History of the Jews in South Florida

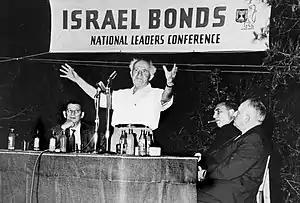
Prime Minister David Ben-Gurion welcomes an Israel Bonds delegation to Jerusalem.

At Clerk Abruzzo’s direction, Palm Beach County was the first county in the United States to increase its investment in Israel bonds following Hamas’ attack on Israel in early October. The County will earn approximately $83 million in interest off its investments in Israel Bonds, Clerk Abruzzo said. Joseph Abruzzo, clerk of the circuit court and comptroller for Palm Beach County, announces a record $135 million purchase of Israel Bonds at Congregation Torah Ohr in Boca Raton, Florida, on Oct. 31st 2023.